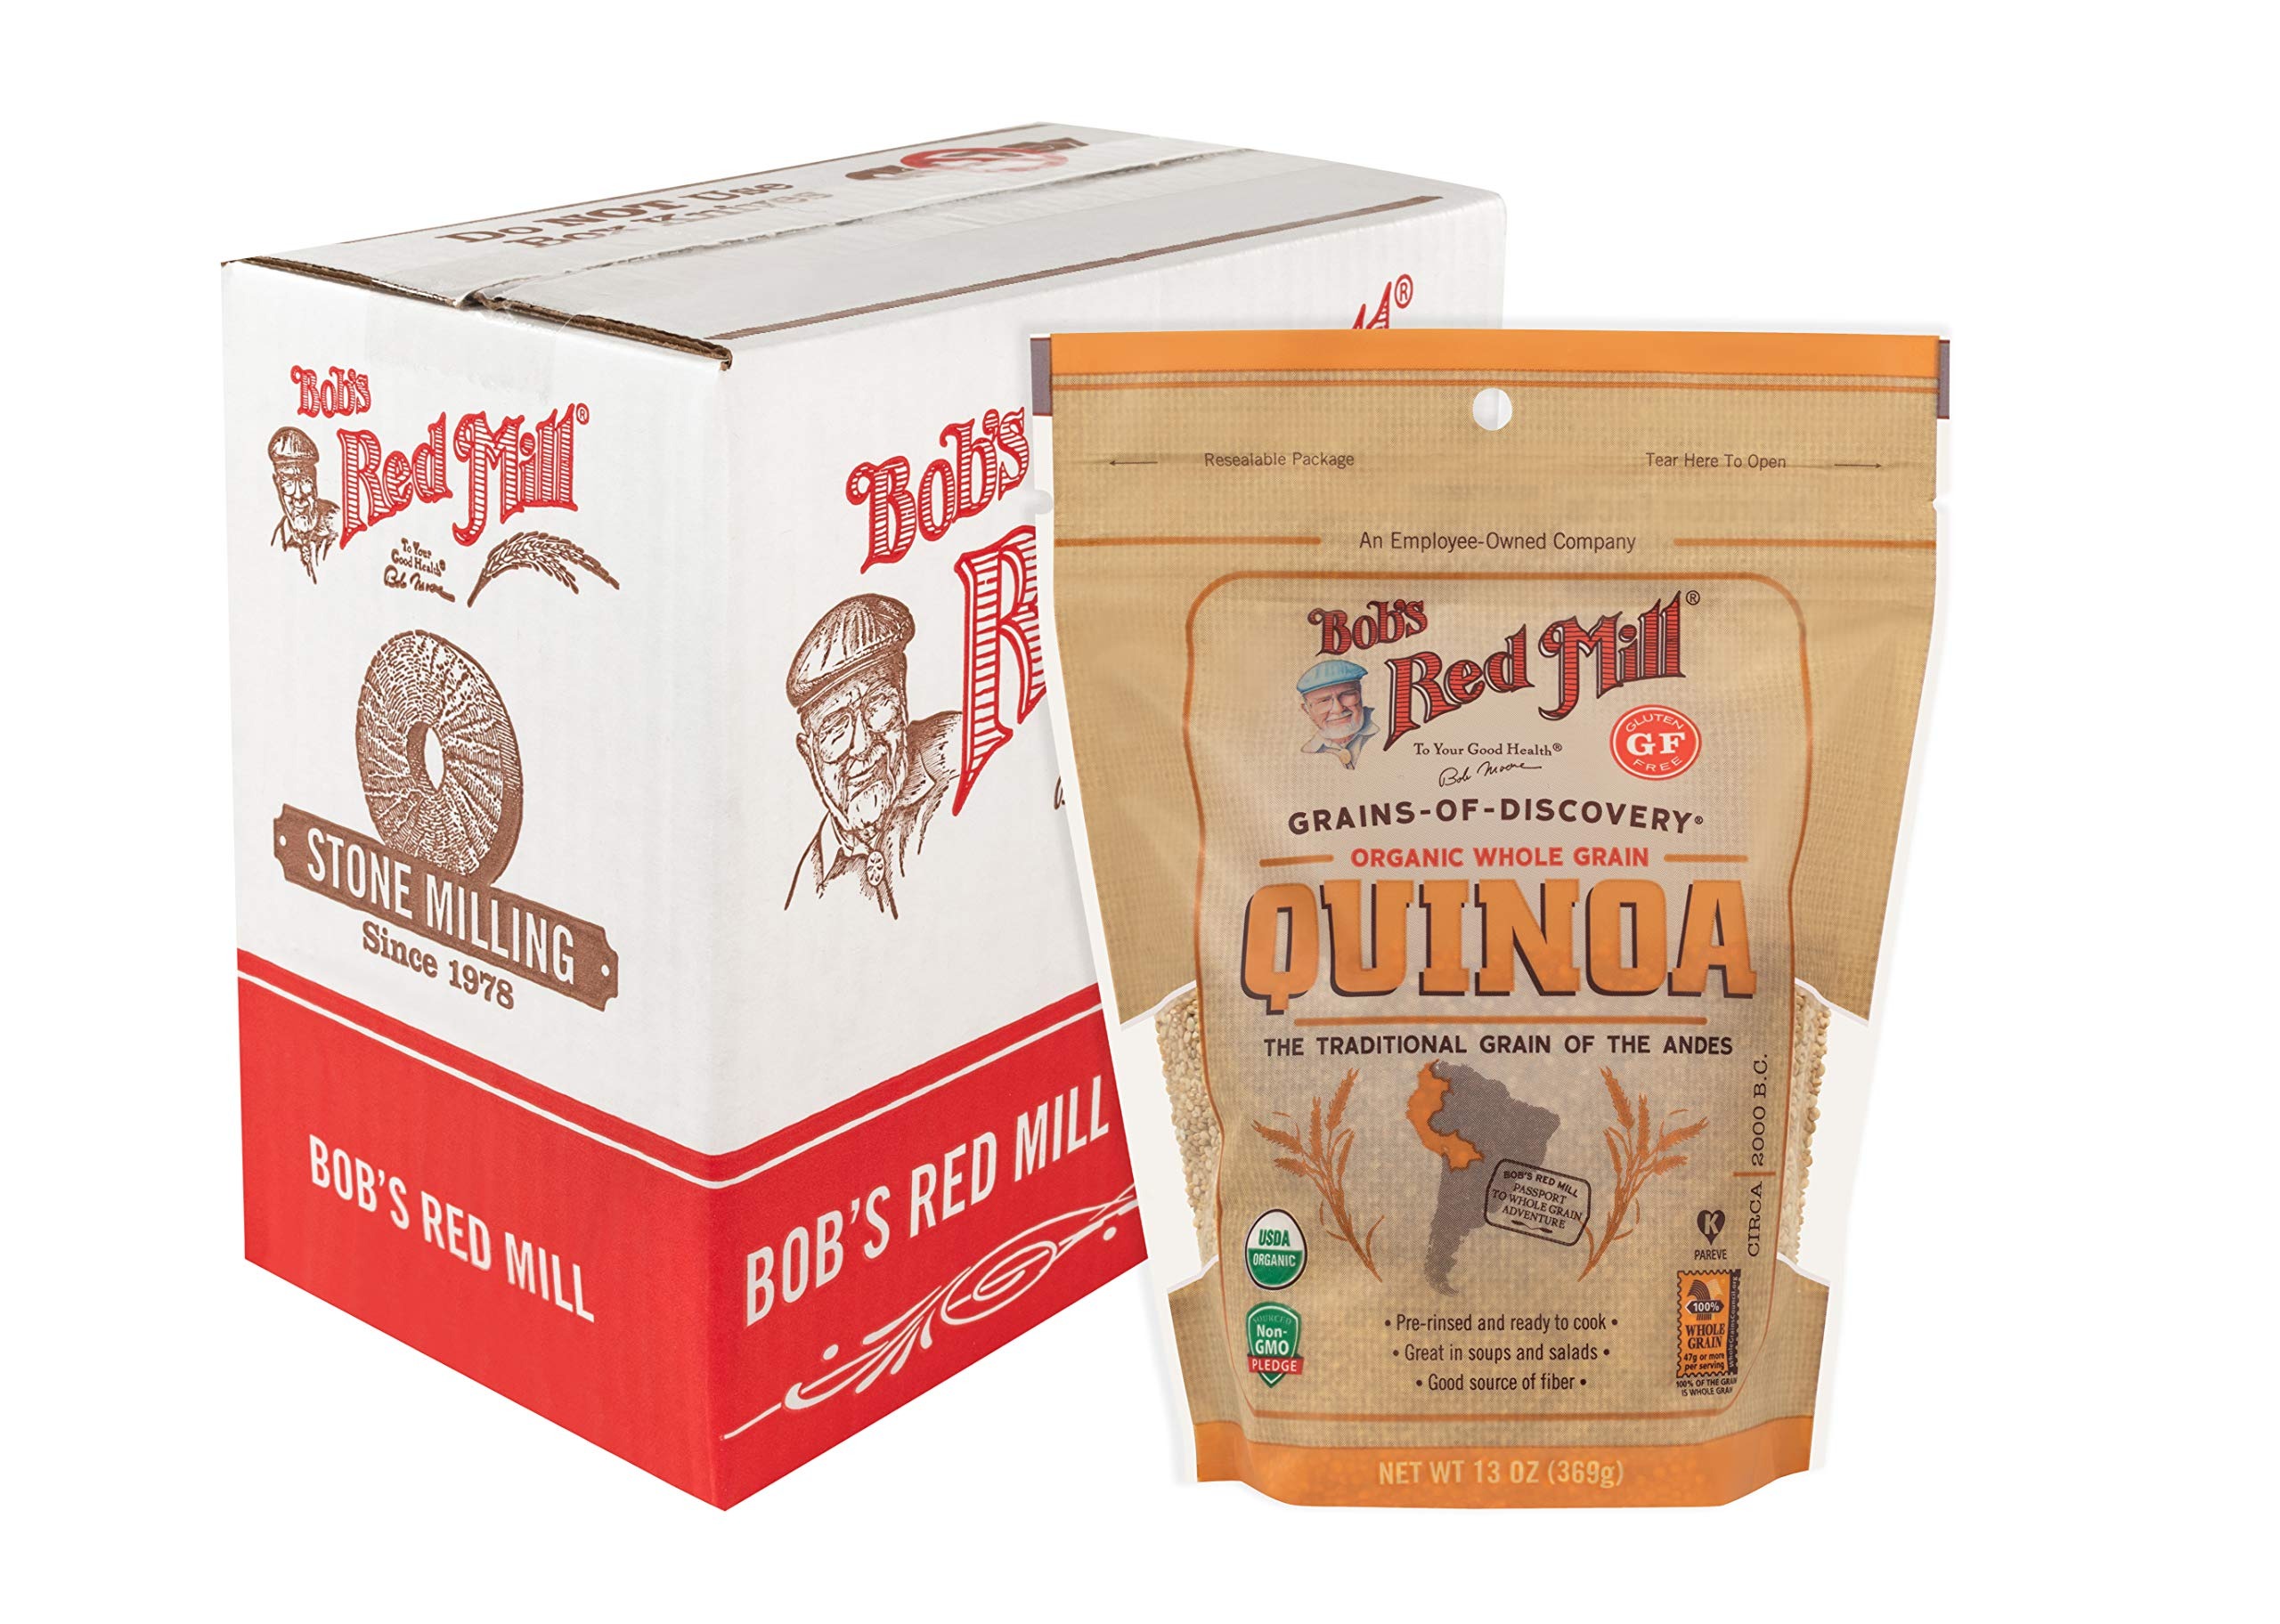
Item Name: Bob's Red Mill Organic White Quinoa, 13oz (Pack of 5) - Non GMO, Whole Grain, Vegan, Kosher
Bullet Point 1: This quinoa has been thoroughly rinsed and air dried to remove the naturally occurring bitter saponins.
Bullet Point 2: A nutritious alternative to couscous and white rice in many recipes.
Bullet Point 3: A good source of fiber and iron.
Bullet Point 4: In addition to salads and pilafs, quinoa is delicious in cookies, muffins and veggie burgers.
Bullet Point 5: This quinoa has been thoroughly rinsed and air dried to remove the naturally occurring bitter saponins.
Value: 65.0
Unit: Ounce

Price: 12.49